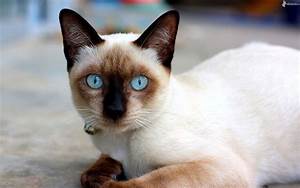
Label: cat